Amerrisque Mountains

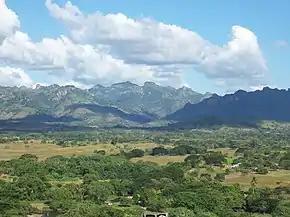
The range in 2016

The Amerrisque Mountains are the central spine of Nicaragua and part of the Central American Range which extends throughout central Nicaragua for about from Honduras in the northwest to Costa Rica in the southwest, just a few miles from the Caribbean. The Amerrisques also are known as Cordillera Chontaleña at their central range. Its coordinates are 12°12'0" N and 85°19'0" W in DMS (degrees minutes seconds) or 12.2 and -85.3167 (in decimal degrees) and is 329 meters above sea level.